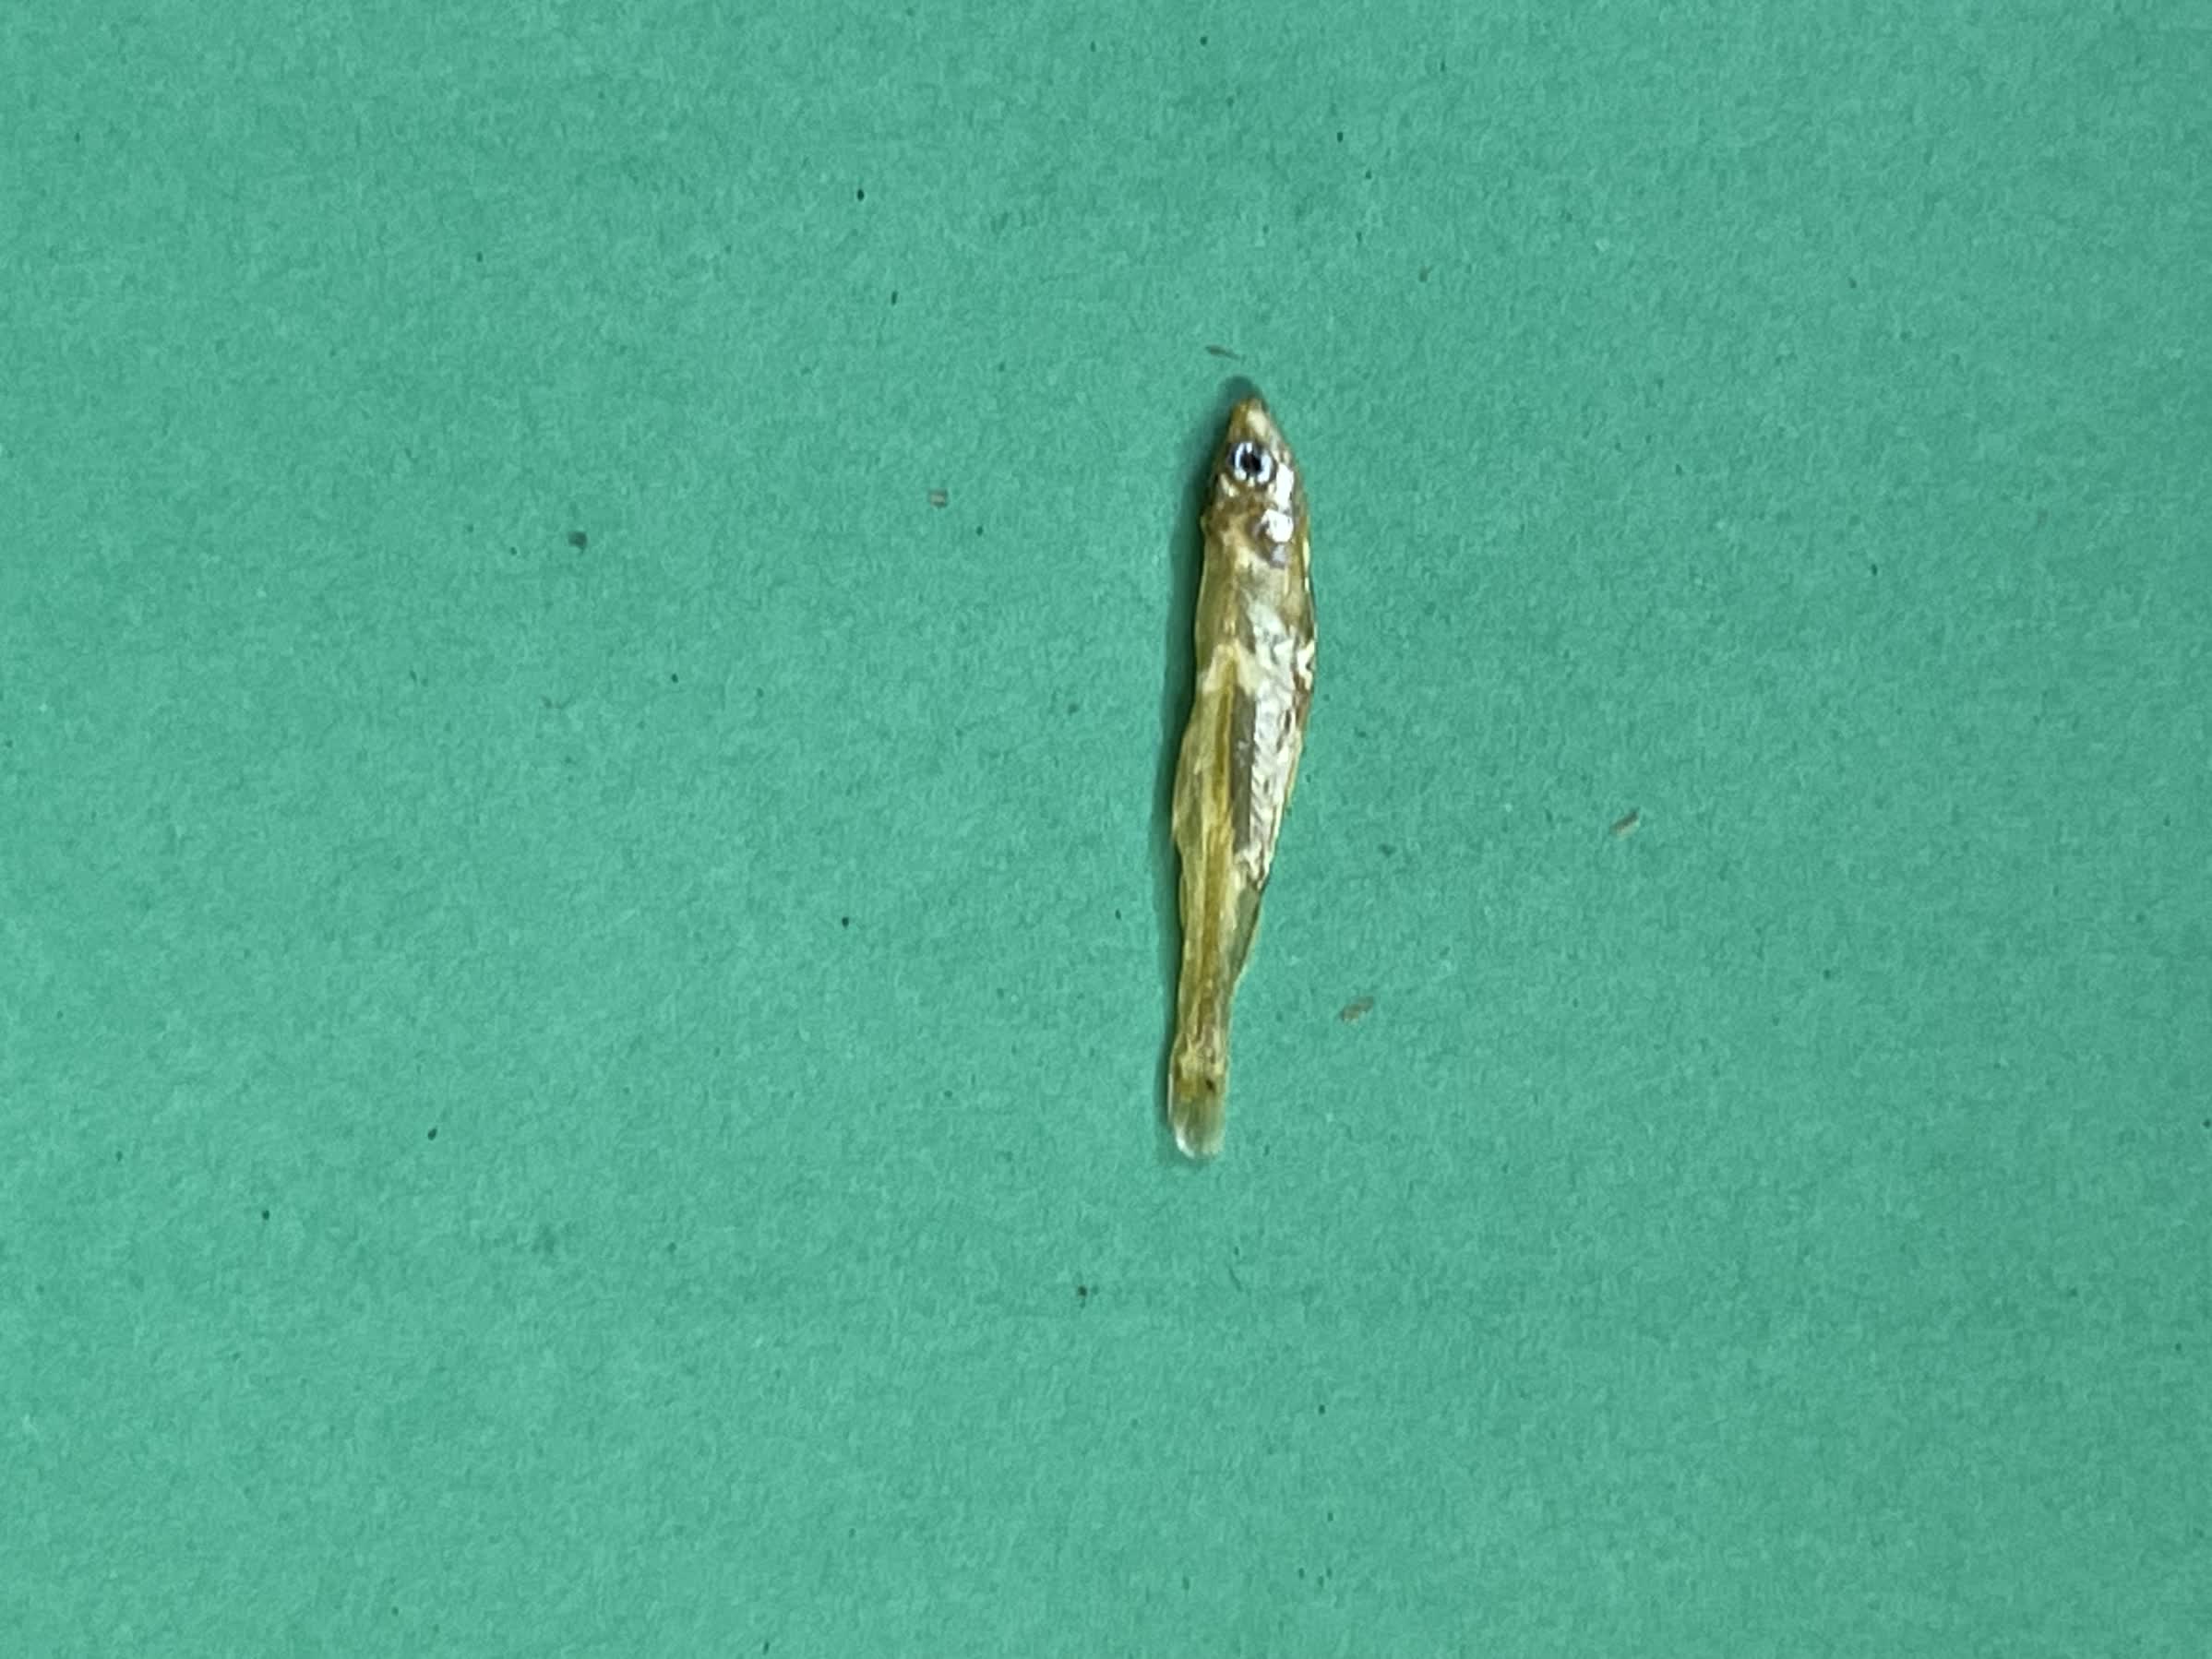
Species: kachki